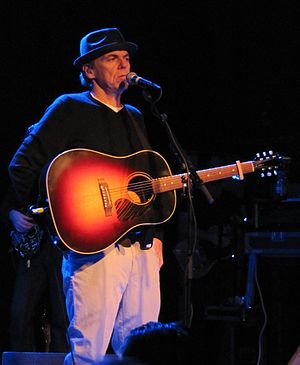
John Hiatt
John Hiatt i 2010
John Hiatt er en amerikansk rock, guitarist, pianist, sanger og sangskriver.